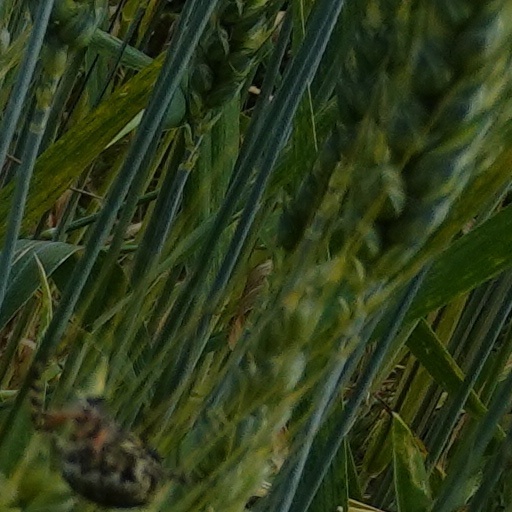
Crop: wheat